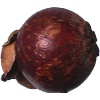
Label: mangostan